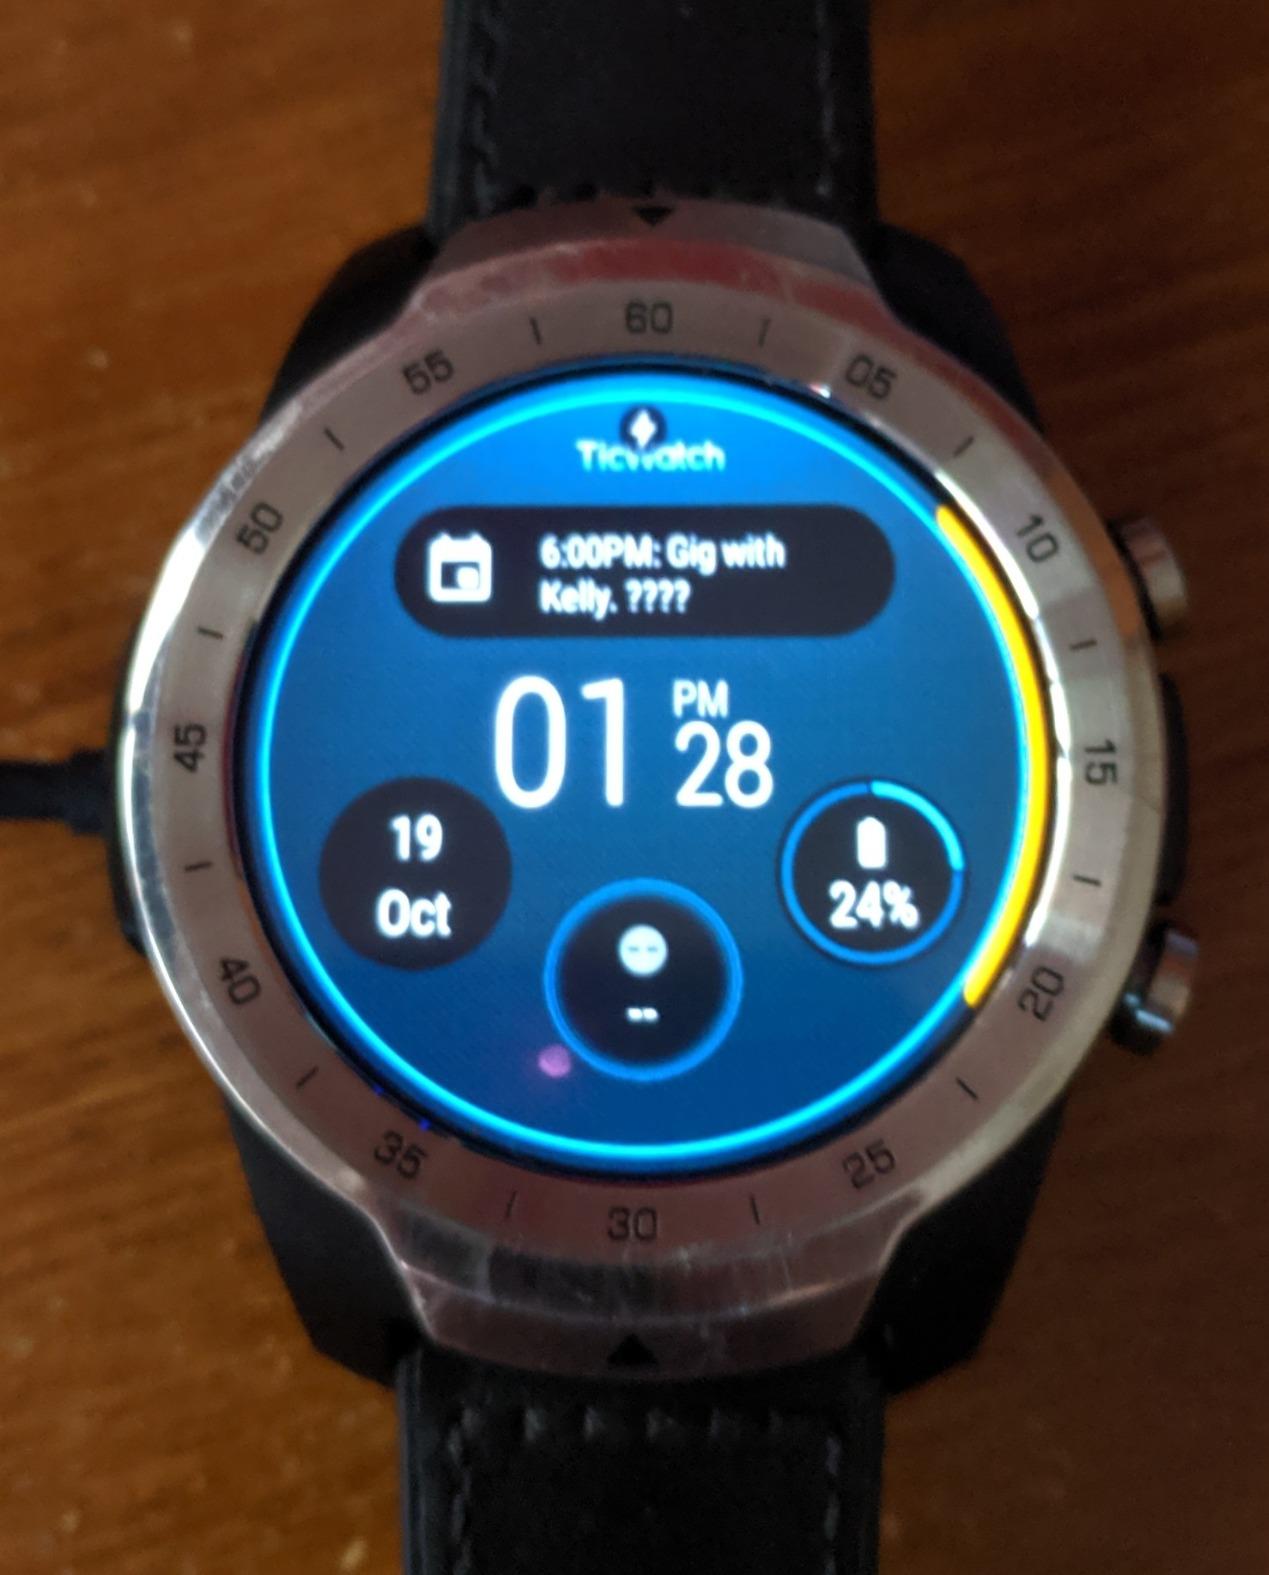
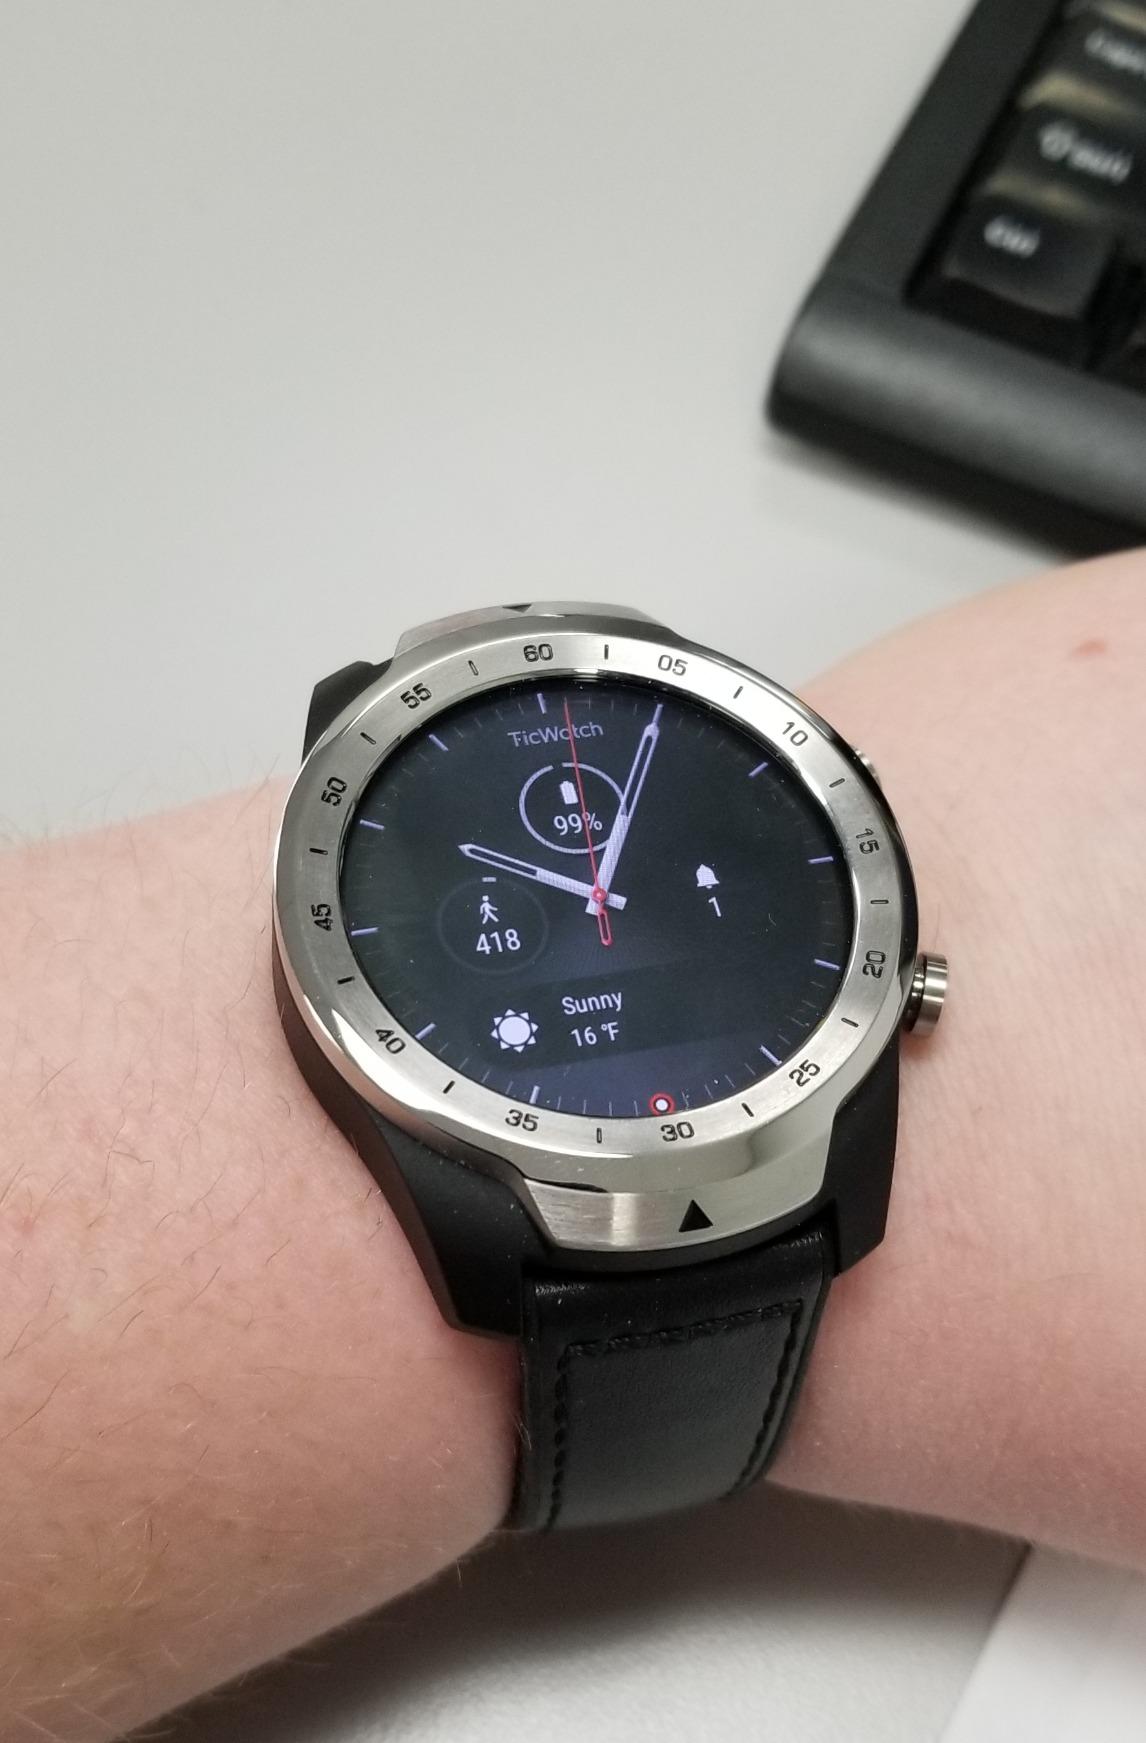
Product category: smartwatch
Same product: yes